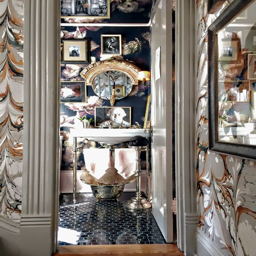
i absolutely fell in love with this powder room designed by person .